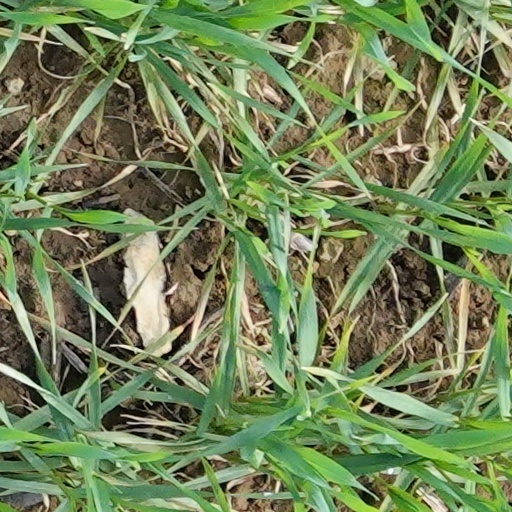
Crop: wheat